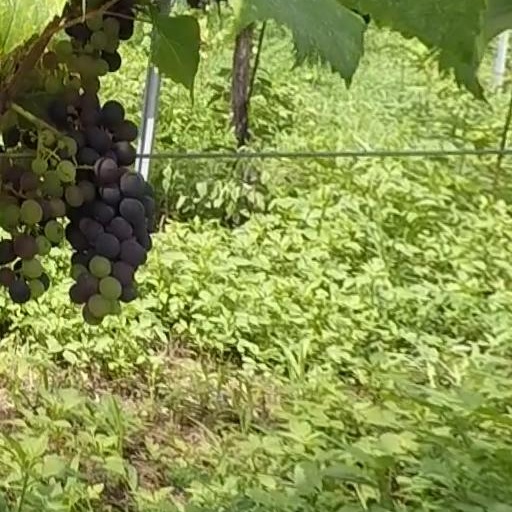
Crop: grape